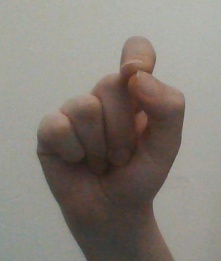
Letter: fa